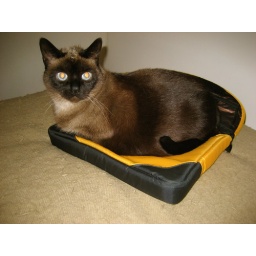
Laptop sleeve by day, cat bed by night